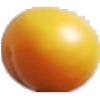
Label: cherry_wax_yellow